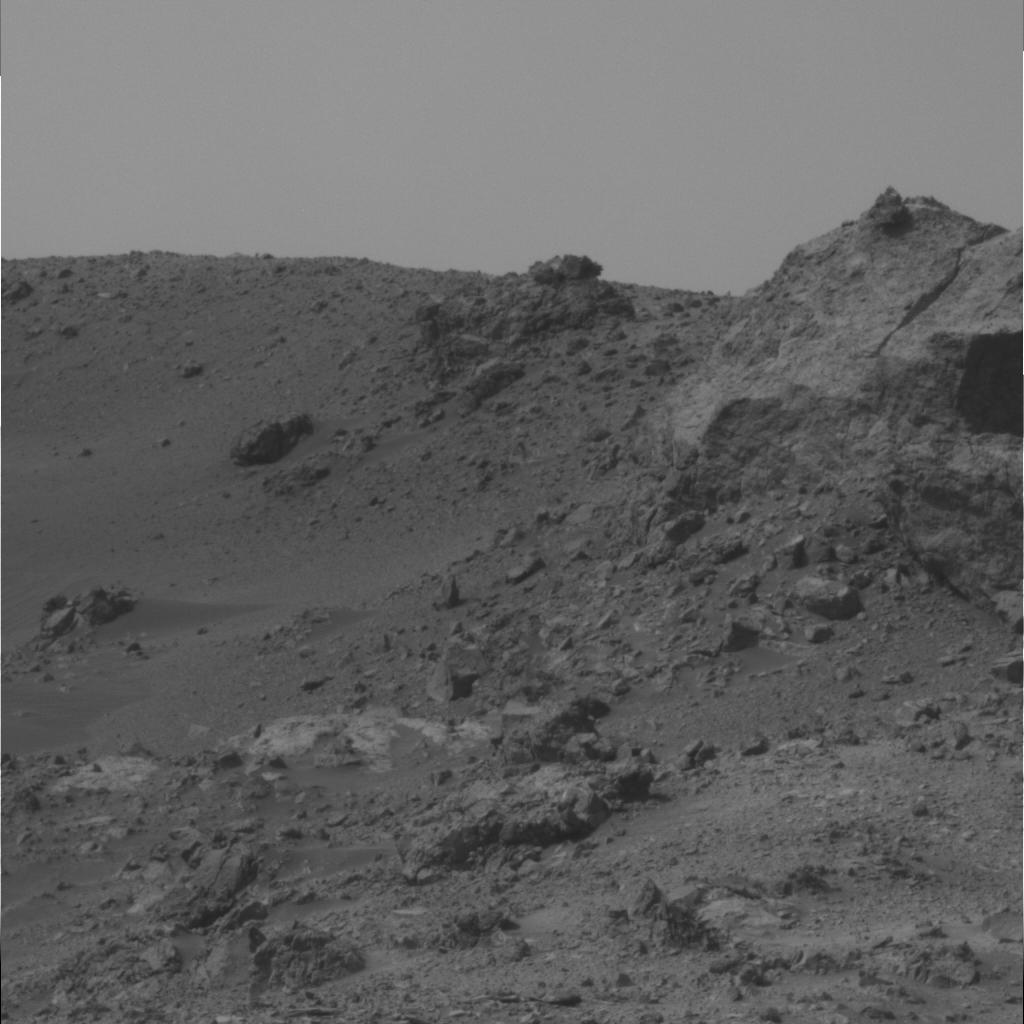
Surface features visible: Rock Outcrops, Clasts, Rock (Linear Features), Soil, Sky, Nearby Surface